Dhofar rebellion

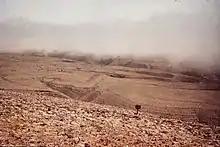
View from Akoot in Jebel Qara, at the start of the "khareef" (monsoon) season, 1972

As a result of Sultan Qaboos's diplomatic initiatives, the Shah of Iran had sent an Imperial Iranian Army brigade numbering 1,200 and with its own helicopters to assist the Sultan's Armed Forces in 1973. The Iranian brigade first secured the Salalah-Thumrait road, while their helicopters played a vital role in keeping the isolated "Simba" position supplied. In 1974, the Iranian contribution was expanded into the Imperial Iranian Task Force, numbering 4,000. They attempted to establish another interdiction line, codenamed the "Damavand Line", running from "Manston", a few miles east of Sarfait, to the coast near the border with the PDRY. Heavy opposition from the rebels, which included artillery fire from within the PDRY, thwarted this aim for several months. Eventually, the town of Rahkyut, which the PFLO had long maintained as the capital of their liberated territory, fell to the Iranian task force.